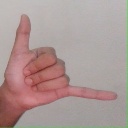
अक्षर: द